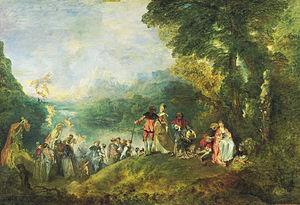
Pélerinage à l'île de Cythère (1717)
L'Art du crime est une série policière française créée par Angèle Herry-Leclerc et Pierre-Yves Mora, diffusée depuis le 17 novembre 2017 sur France 2. La première saison est diffusée à partir du 17 novembre 2017, la deuxième du 23 novembre 2018 et la troisième du 25 octobre 2019.